Catedral Nuestra Señora de la Candelaria (Mayagüez, Puerto Rico)

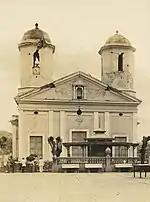
Church after the 1918 San Fermín earthquake

The first church at the current site was made of wood and was built in 1763, only three years after the founding of the city. The land was donated by Don Juan de Aponte and Don Juan de Silva; deed dated 1760 in San Germán. The plot was consecrated on August 21, 1760, and the first masonry building erected in 1780. The first church in masonry presented a more classical line than the present architectural one. At the top of its frontispiece stood a great strait-flat pediment, mounted on six semi-pilastras and a narrow and long frieze. The temple had two octagonal towers. Its architect was Vicente Piera and the approved drawings date back to 1833. On August 29, 1825, Doña Ama Mariana Bracetti Cuebas was baptized at the church and on April 12, 1839, Don Eugenio María de Hostos was also baptized there.